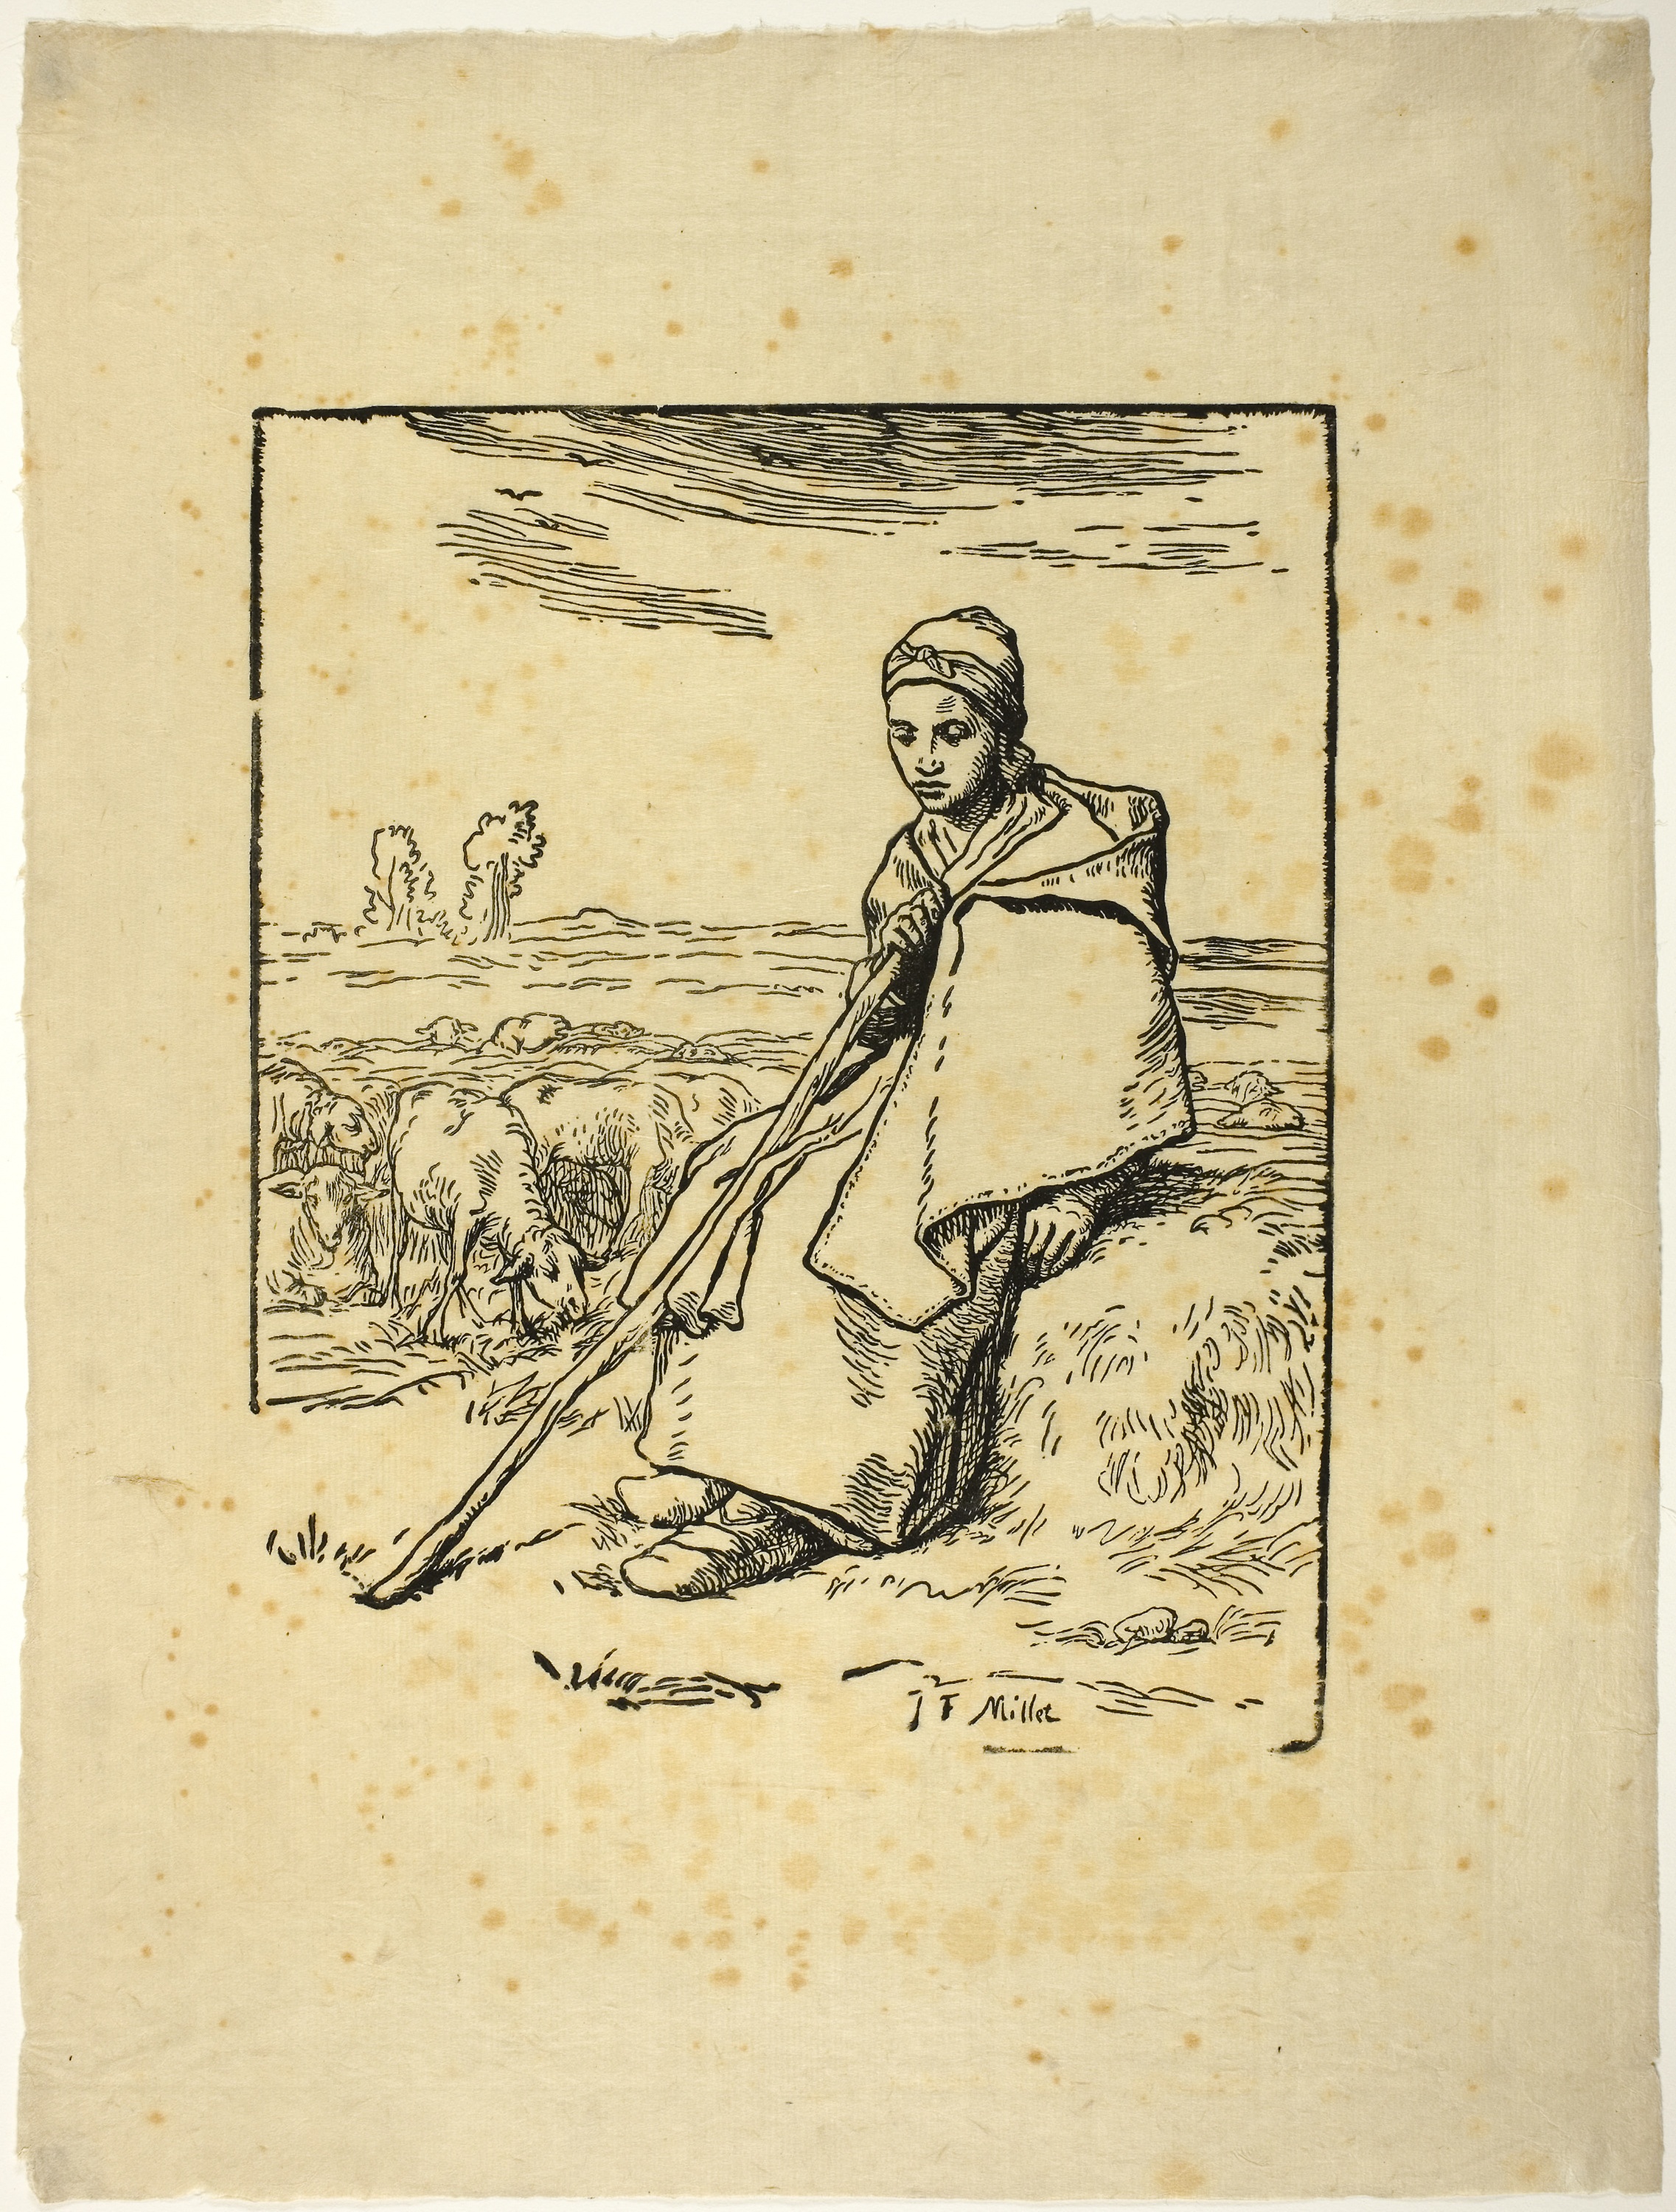
text, art, history, drawing, illustration, artwork, font, paper, printmaking, sketch